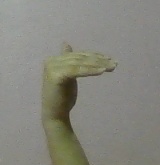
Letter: khaa